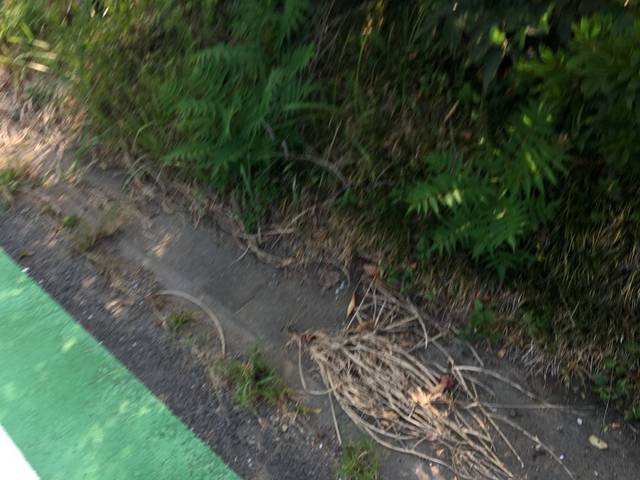
Region: Japan
Coordinates: 35.978, 139.091